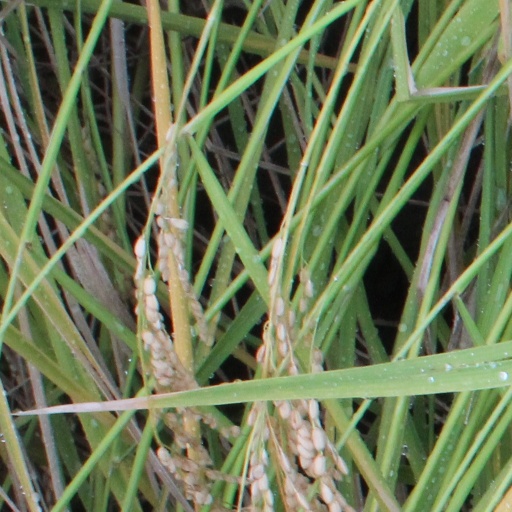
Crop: rice